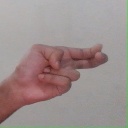
अक्षर: ह